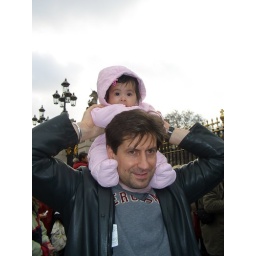
best seat in the house